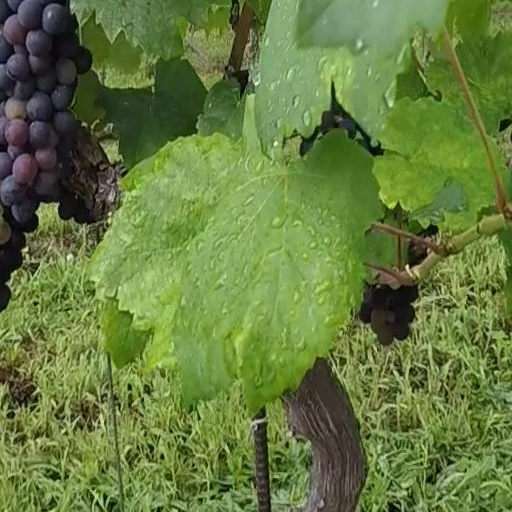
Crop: grape